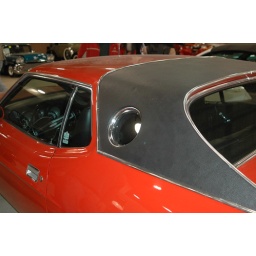
The sign on the car said this was 100% unrestored. I've never seen the window in the quarter sails